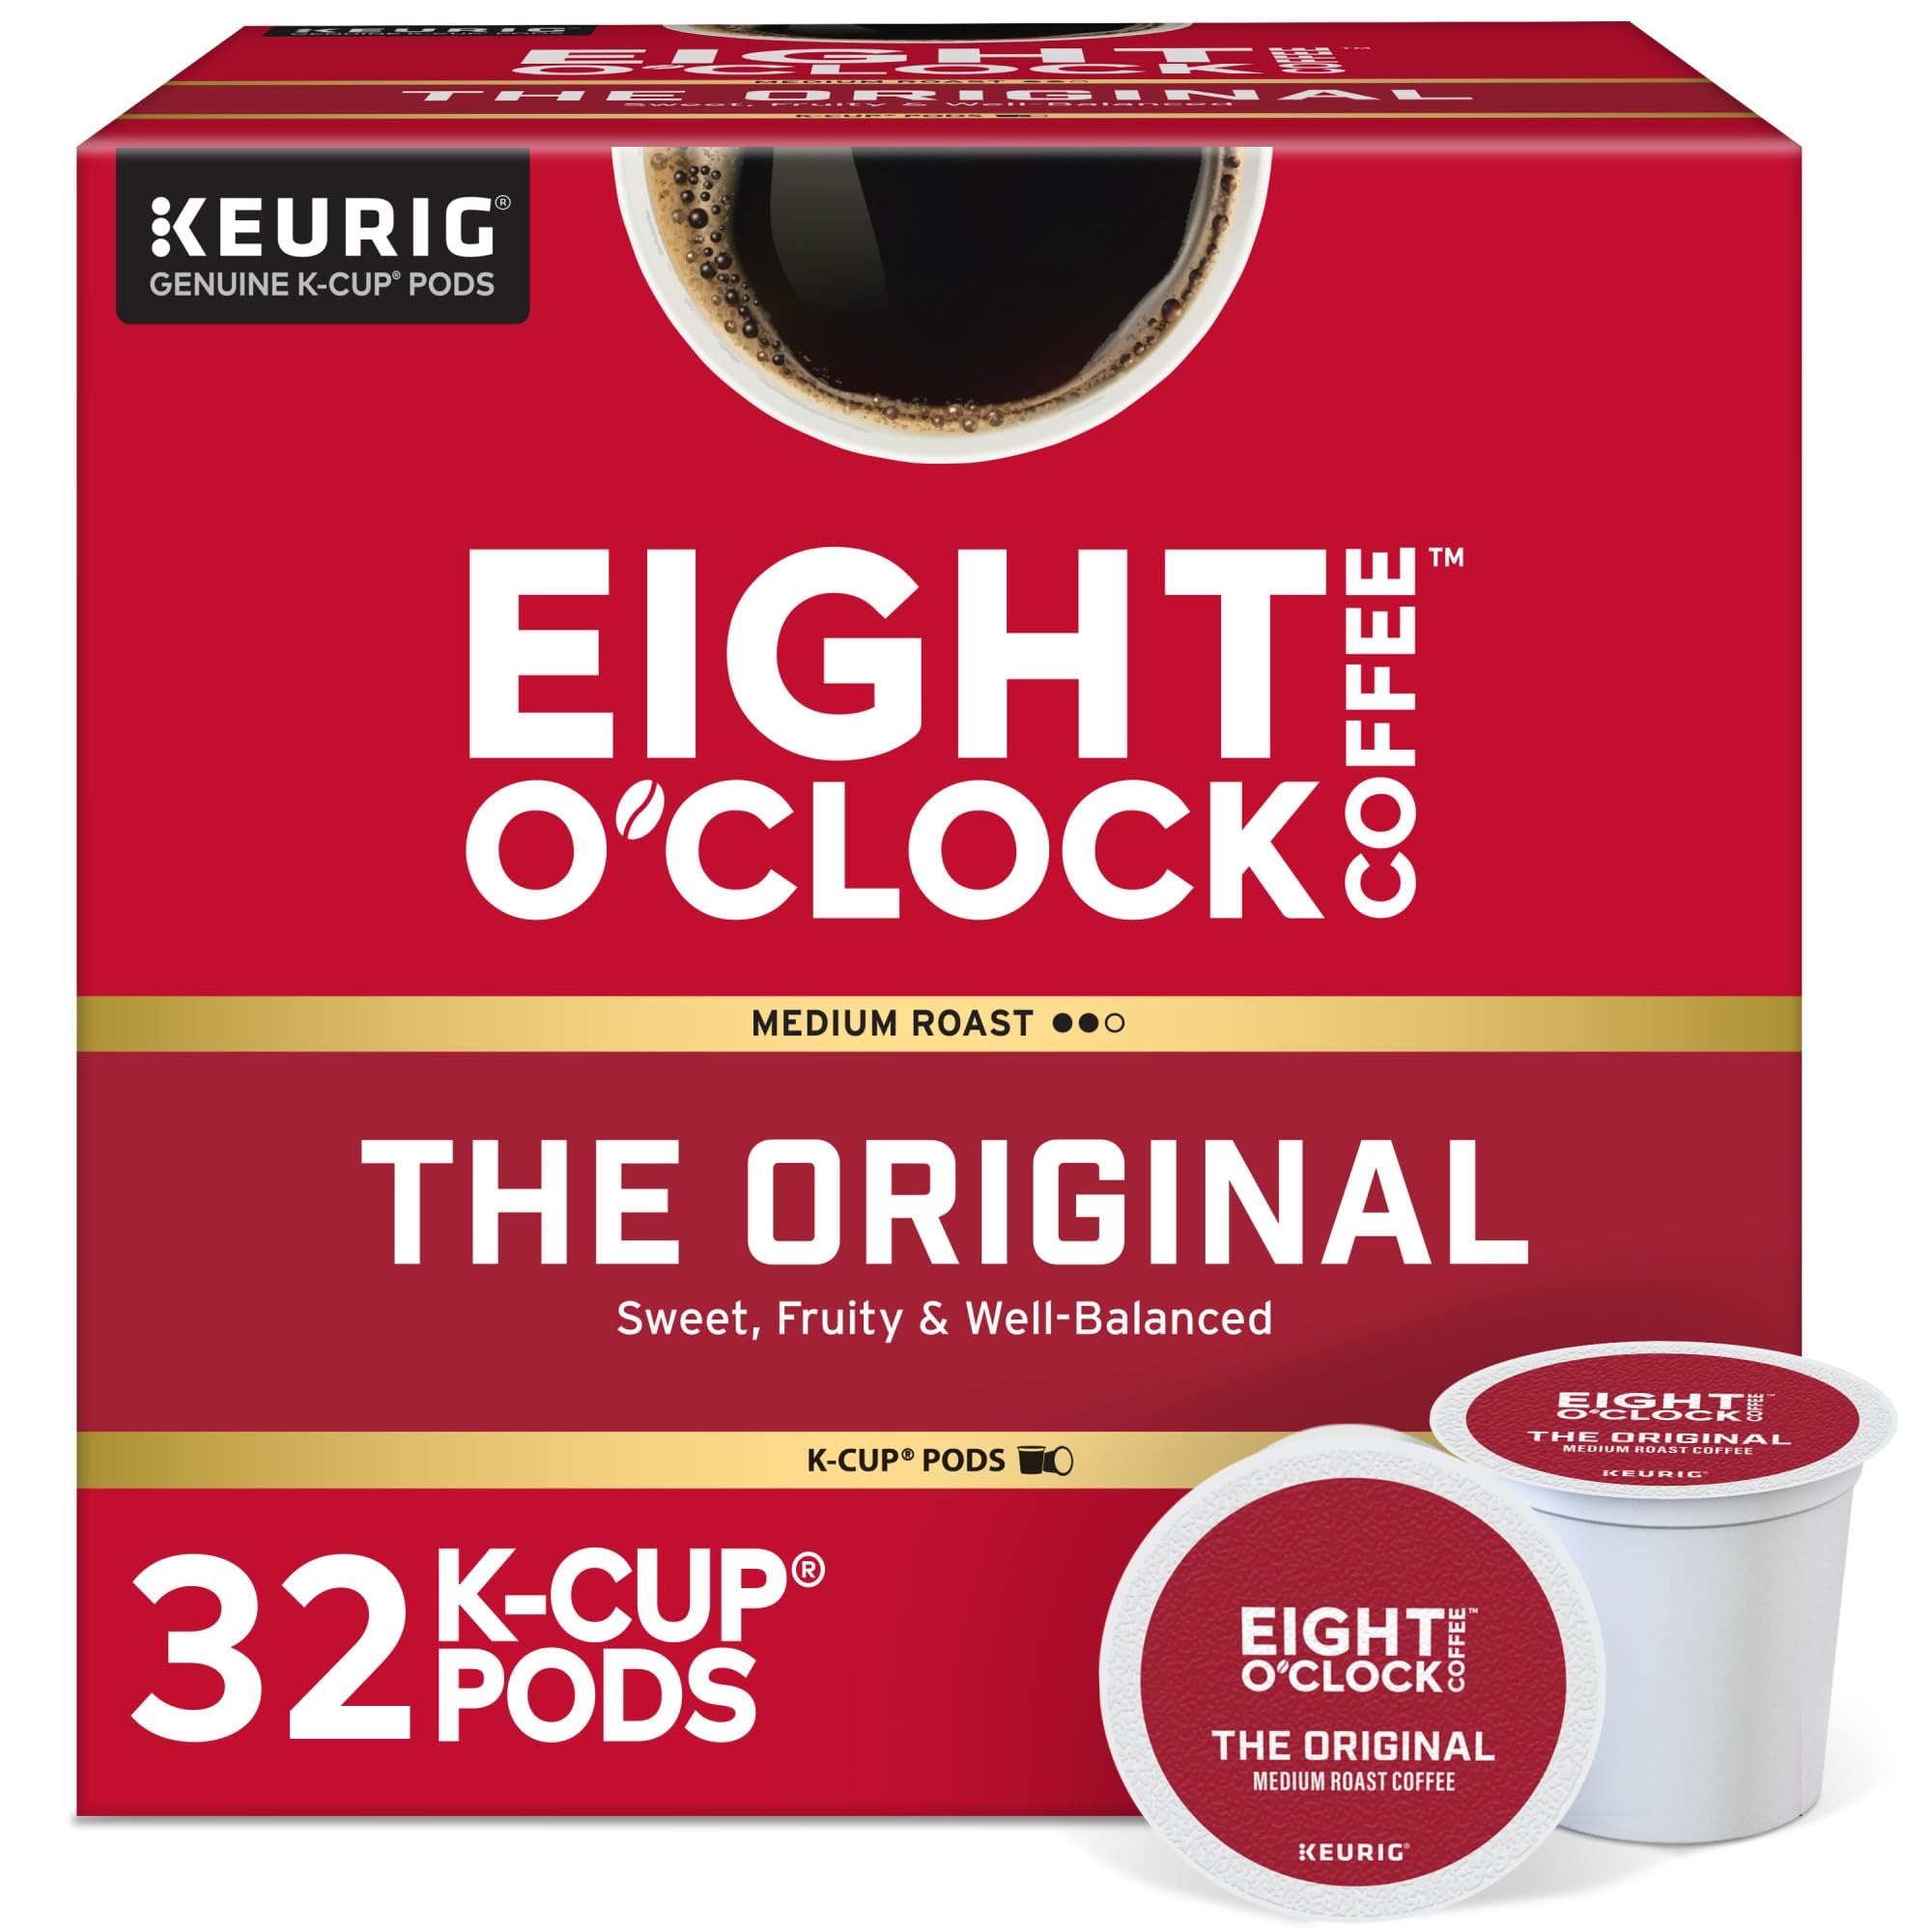
Item Name: Eight O'Clock Coffee The Original, Keurig Single Serve K-Cup Pods, Medium Roast, 32 Count
Bullet Point 1: Outstandingly smooth yet full-bodied with a complex finish
Bullet Point 2: Medium roast, caffeinated coffee
Bullet Point 3: Orthodox Union Kosher
Bullet Point 4: Compatible with Keurig K-Cup pod single-serve coffee makers
Bullet Point 5: RECYCLABLE* K-CUP PODS: Simple. Delicious. And Recyclable. Enjoy the same great-tasting coffee you know and love, and when you’re done just peel, empty and recycle. *Check locally, not recycled in all communities. Packaging may vary”
Value: 32.0
Unit: Count

Price: 24.49